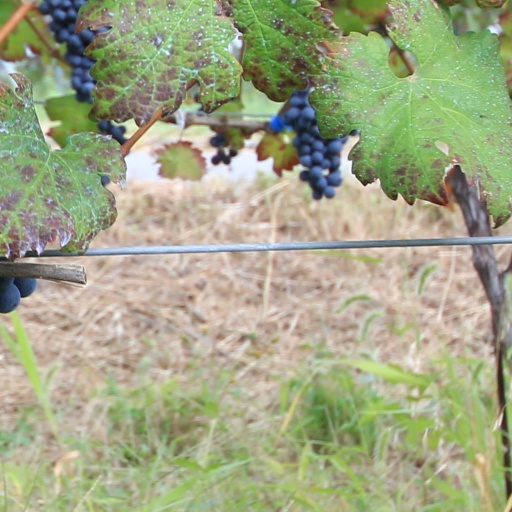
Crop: grape